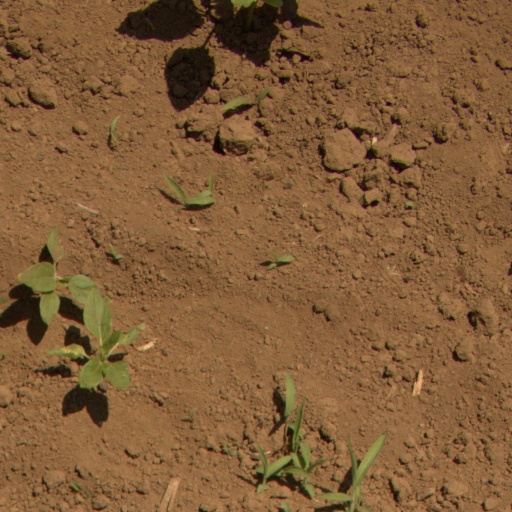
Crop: Jerusalem artichoke